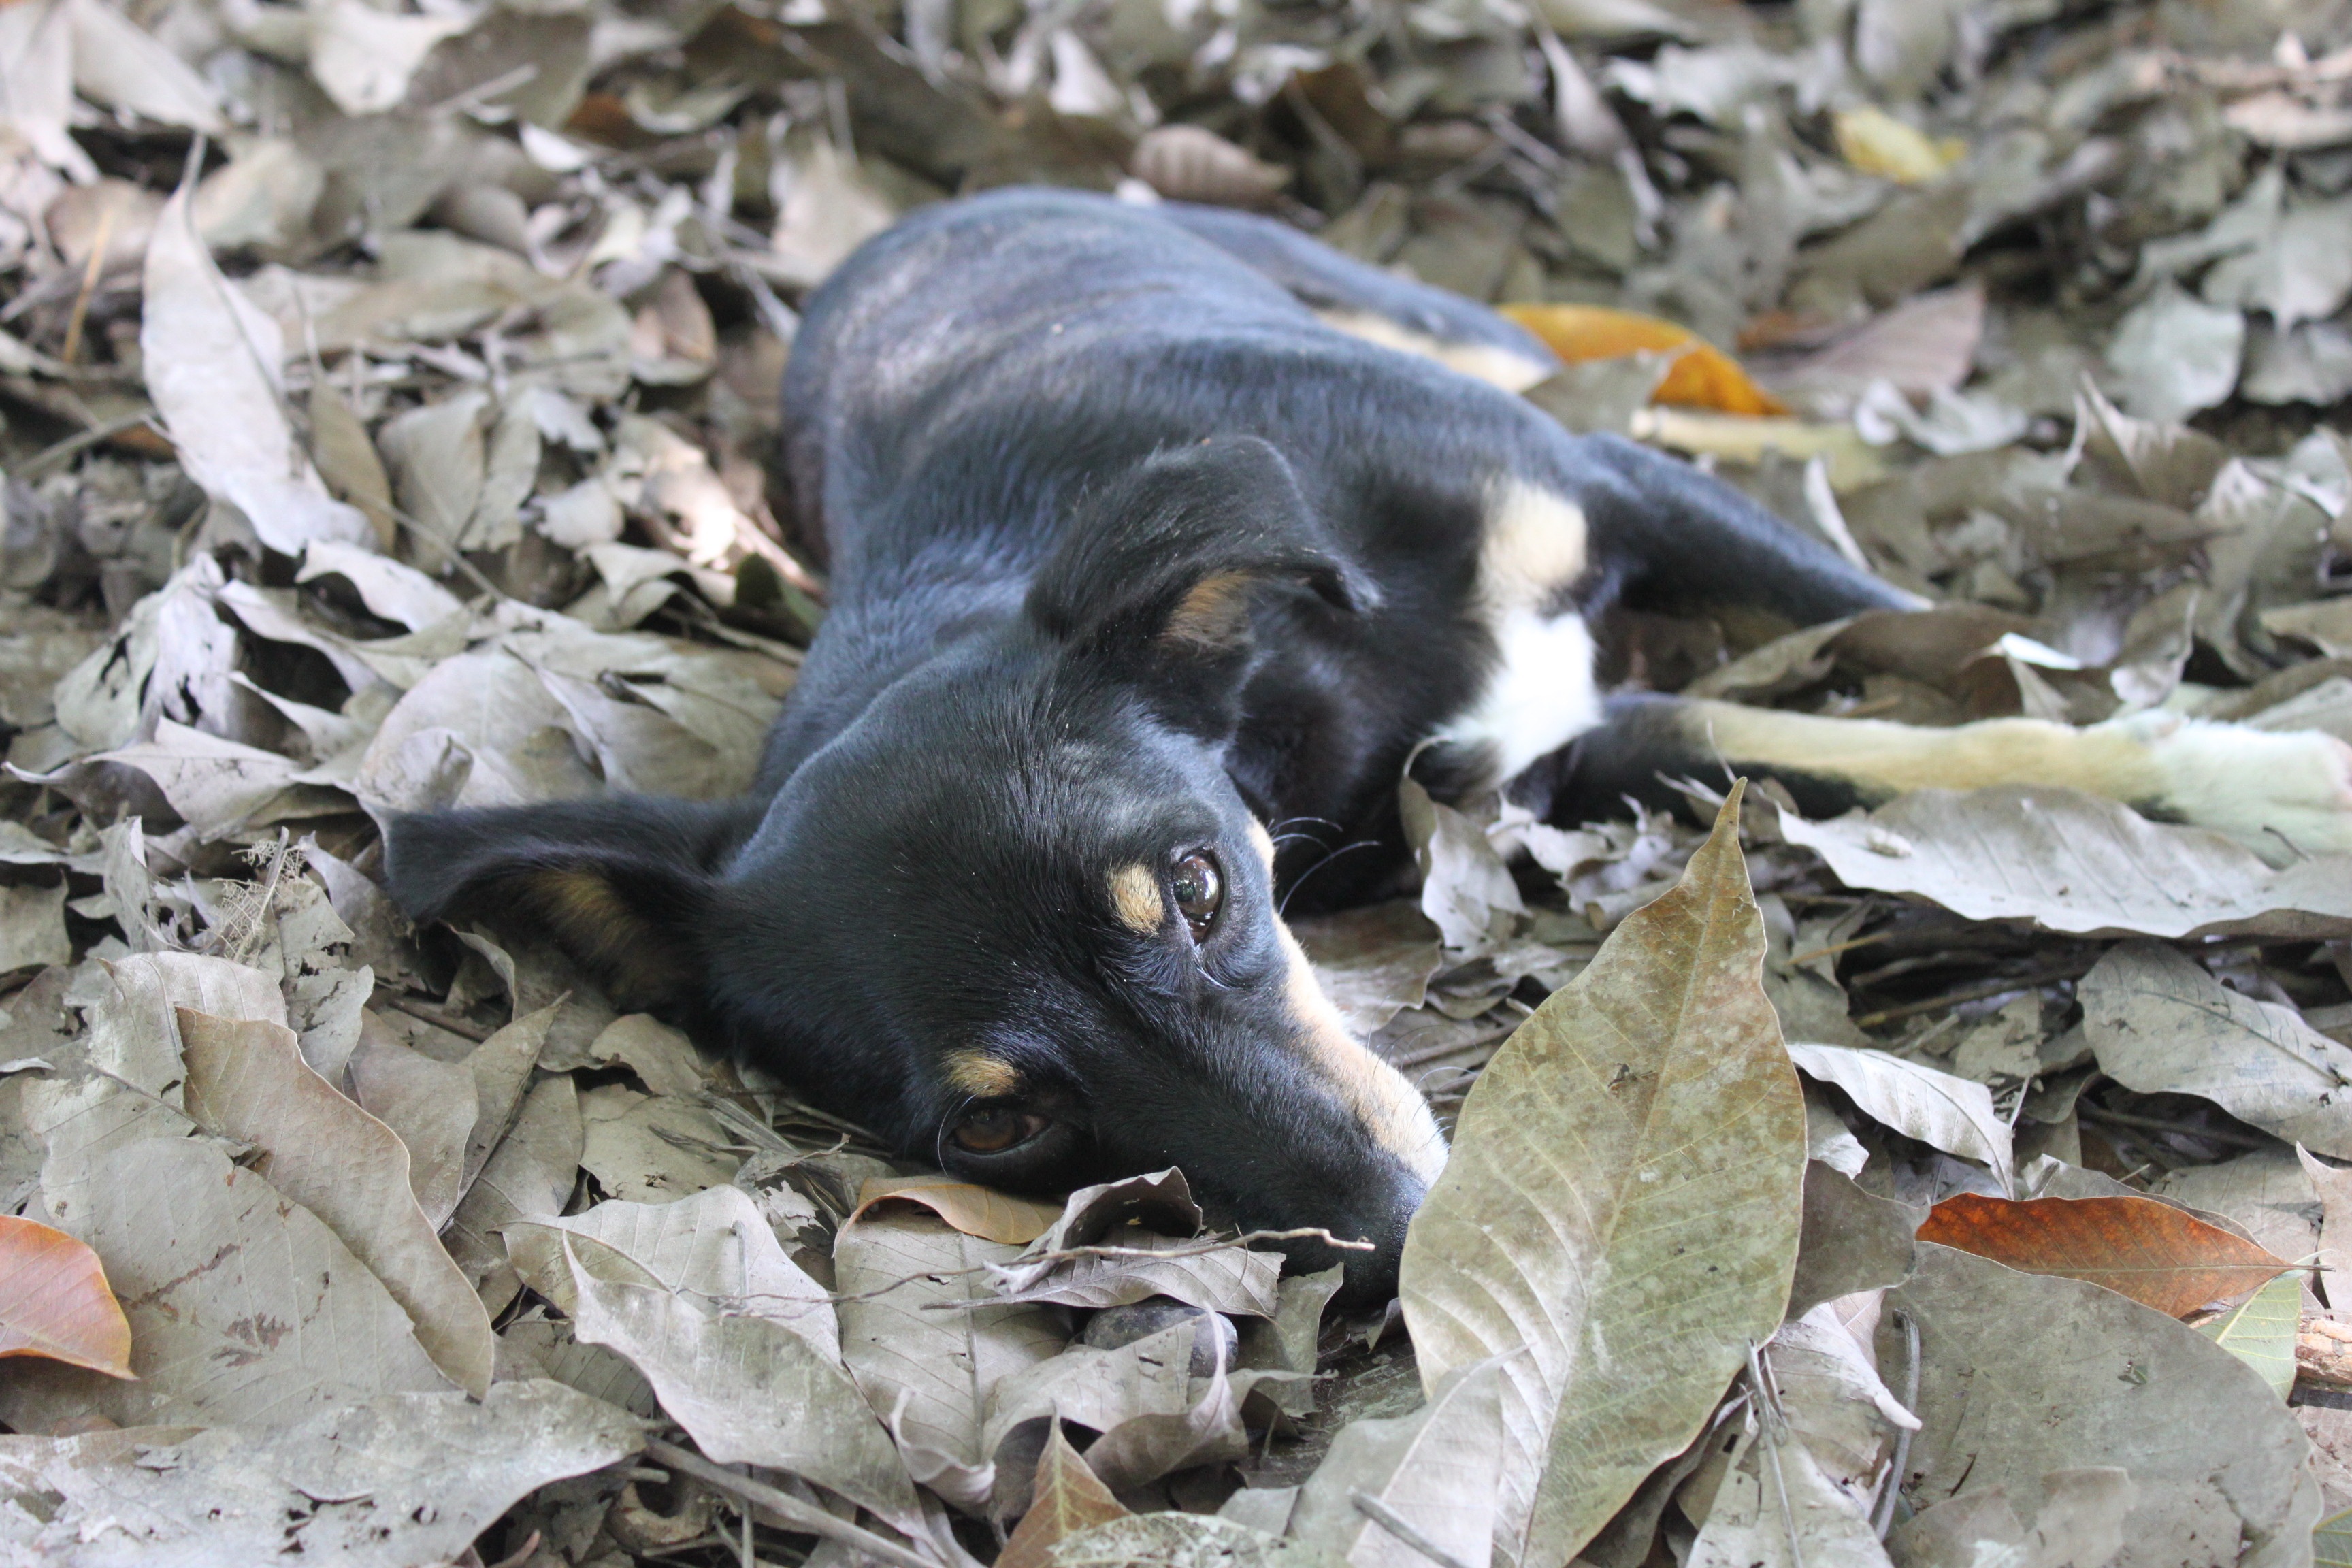
nature, puppy, dog, animal, wildlife, zoo, mammal, fauna, leaves, vertebrate, animal world, puppy sleeping, half blood, pupfish